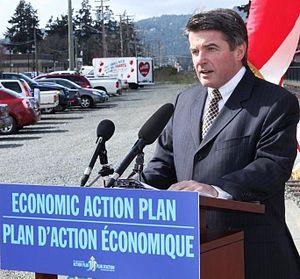
Gary Lunn est un homme politique canadien.